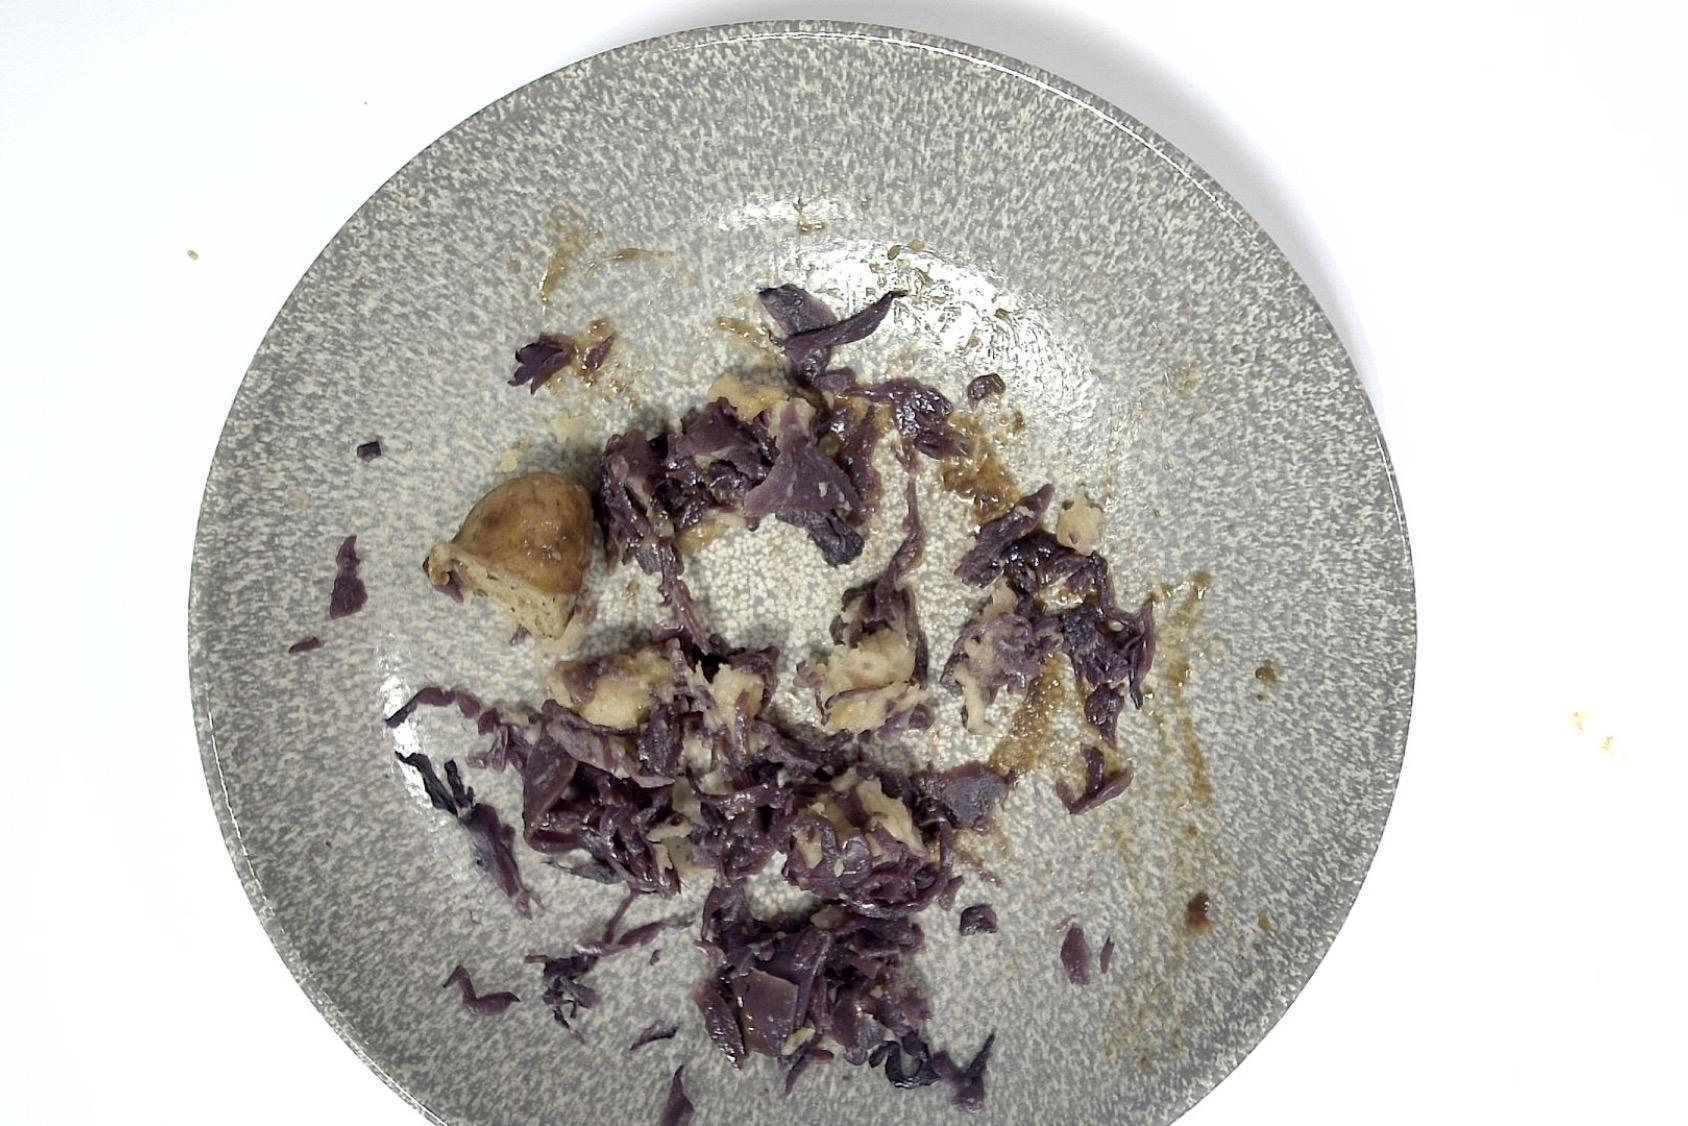
Dish: Rostbratwurst mit Rotkohl , Kartoffelpüree , Braune Sauce
Portion size: Normale Portion
Ingredients: mashed-potatoes, red-cabbage, brown-sauce, grilled-sausage
Weight as served: 300 g
Energy as served: 360,980 kcal (1.512,760 kJ)
Fat: 21,220 g (saturated: 6,540 g)
Carbohydrates: 28,000 g (sugar: 8,570 g)
Protein: 11,920 g
Salt: 4,830 g
Weight after return: 214 g
Energy after return: 257,499 kcal